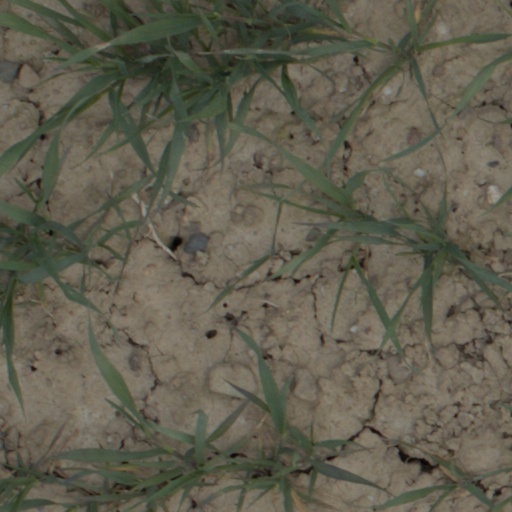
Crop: wheat